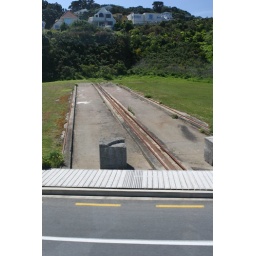
Old train track now cut off by road